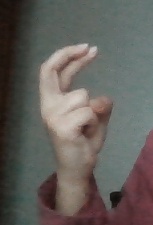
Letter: zay